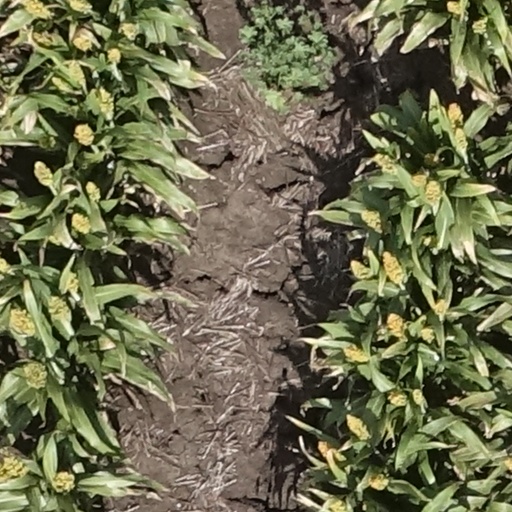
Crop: sorghum